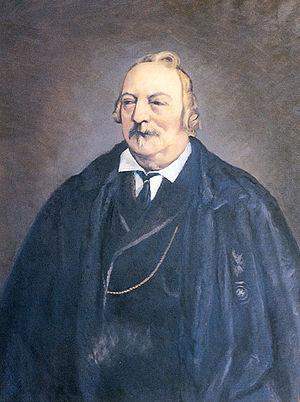
Francesco Carrara est un juriste et homme politique italien.